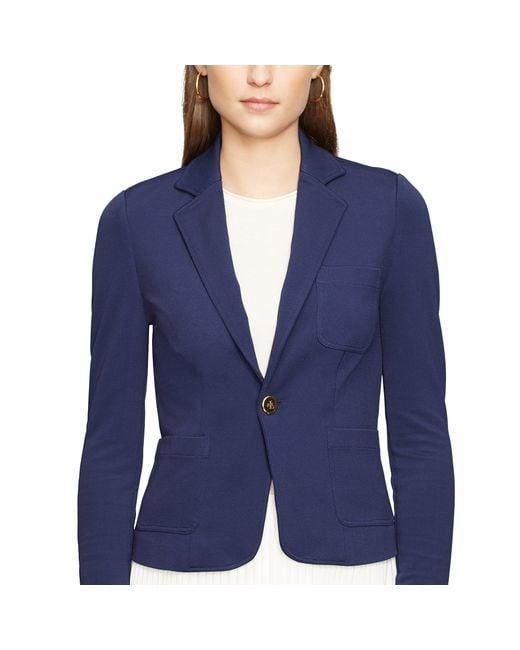
Tiefblauer Leinen-Blazer mit langen Ärmeln und offener Vorderseite